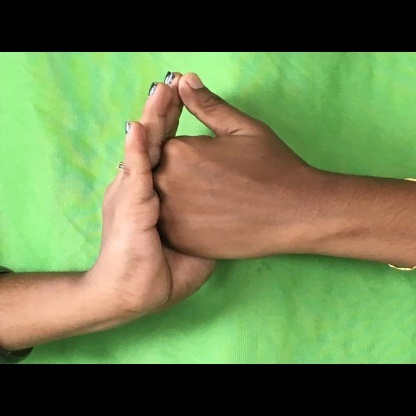
Mudra: Shanka